Kaisa Melanton

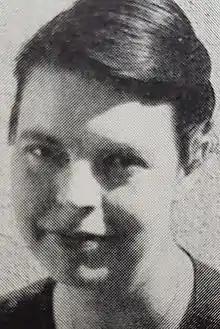
Kaisa Melanton

Kaisa Brita Melanton née Björklund (1920–2012) was a pioneering Swedish textile artist who is remembered in particular for the large, post-modernist works she created for local authorities, theatres and churches. She employed a variety of techniques including embroidery and weaving. From 1969 to 1979, she served as head of the textile department at Konstfack, the Swedish University of Arts, Crafts and Design, and in 1974 was elected a member of the Royal Swedish Academy of Fine Arts.